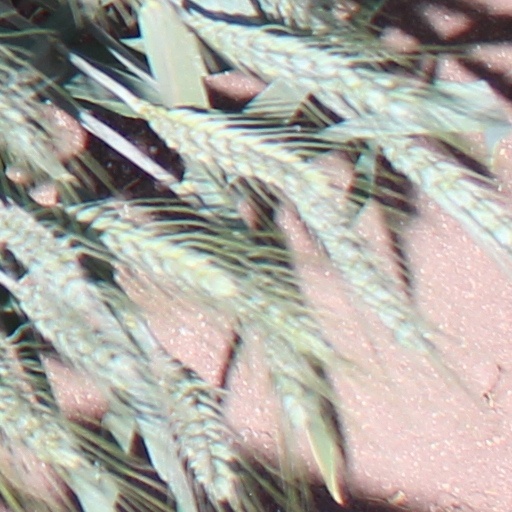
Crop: wheat